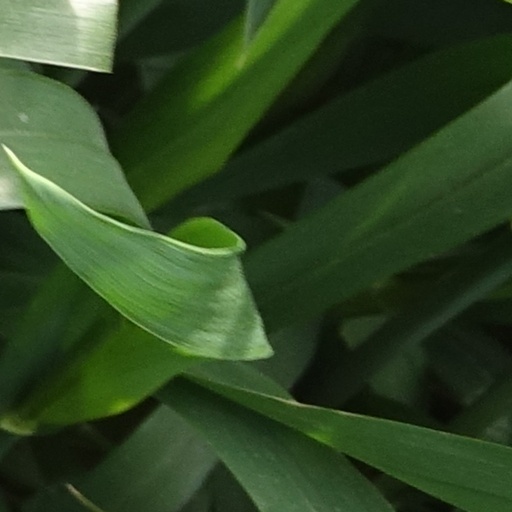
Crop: wheat